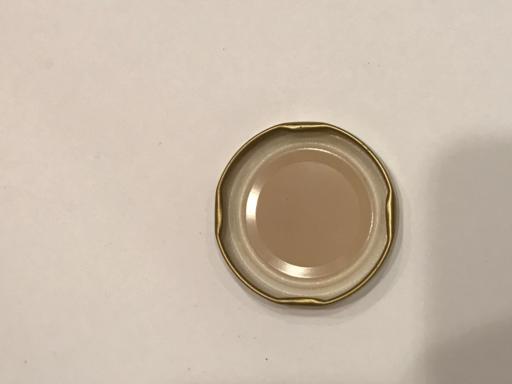
Waste category: metal